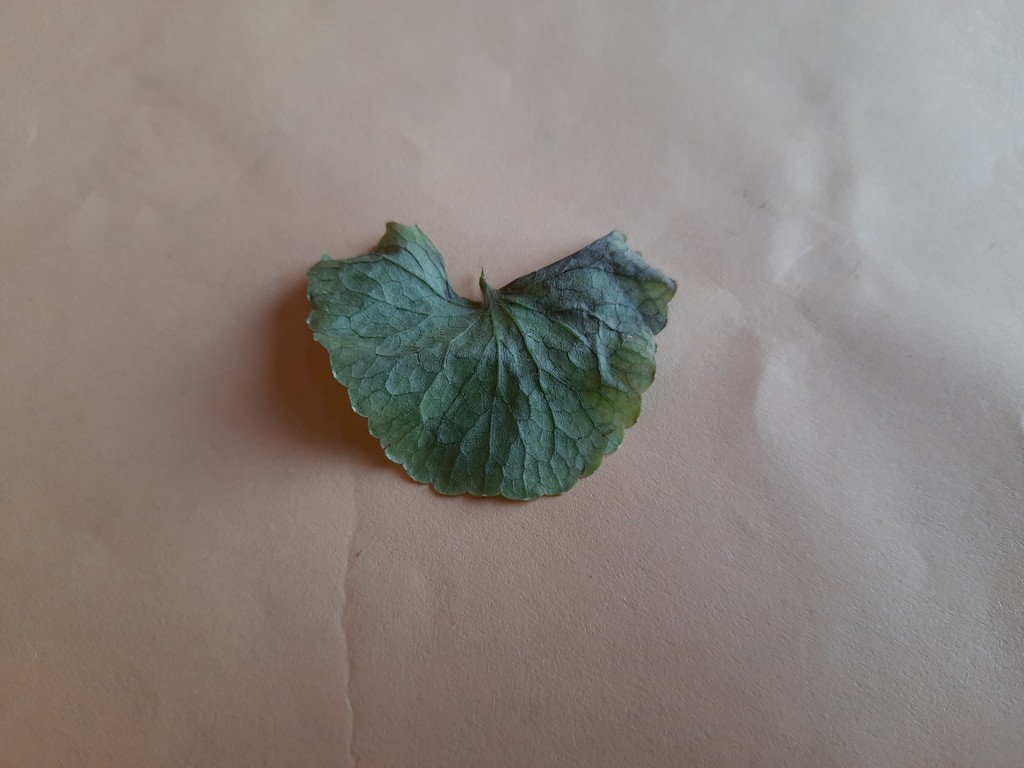
Label: Unhealthy